A. B. Barber

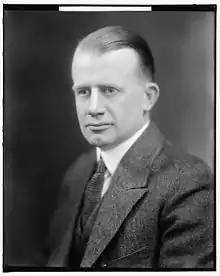

Colonel Alvin Barton Barber (May 19, 1883 – September 16, 1961) headed the American Relief Administration in Poland from 1919 to 1922. He then worked for the United States Chamber of Commerce from 1923 to 1948.